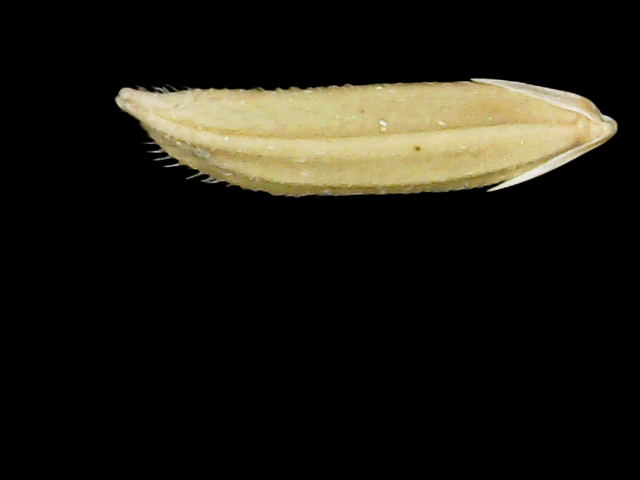
Rice variety: Binadhan20